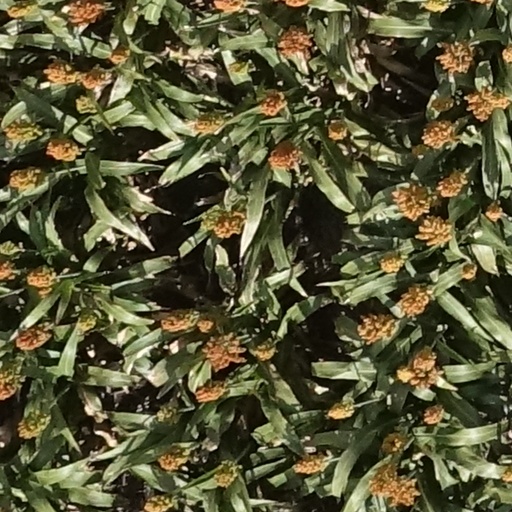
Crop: sorghum